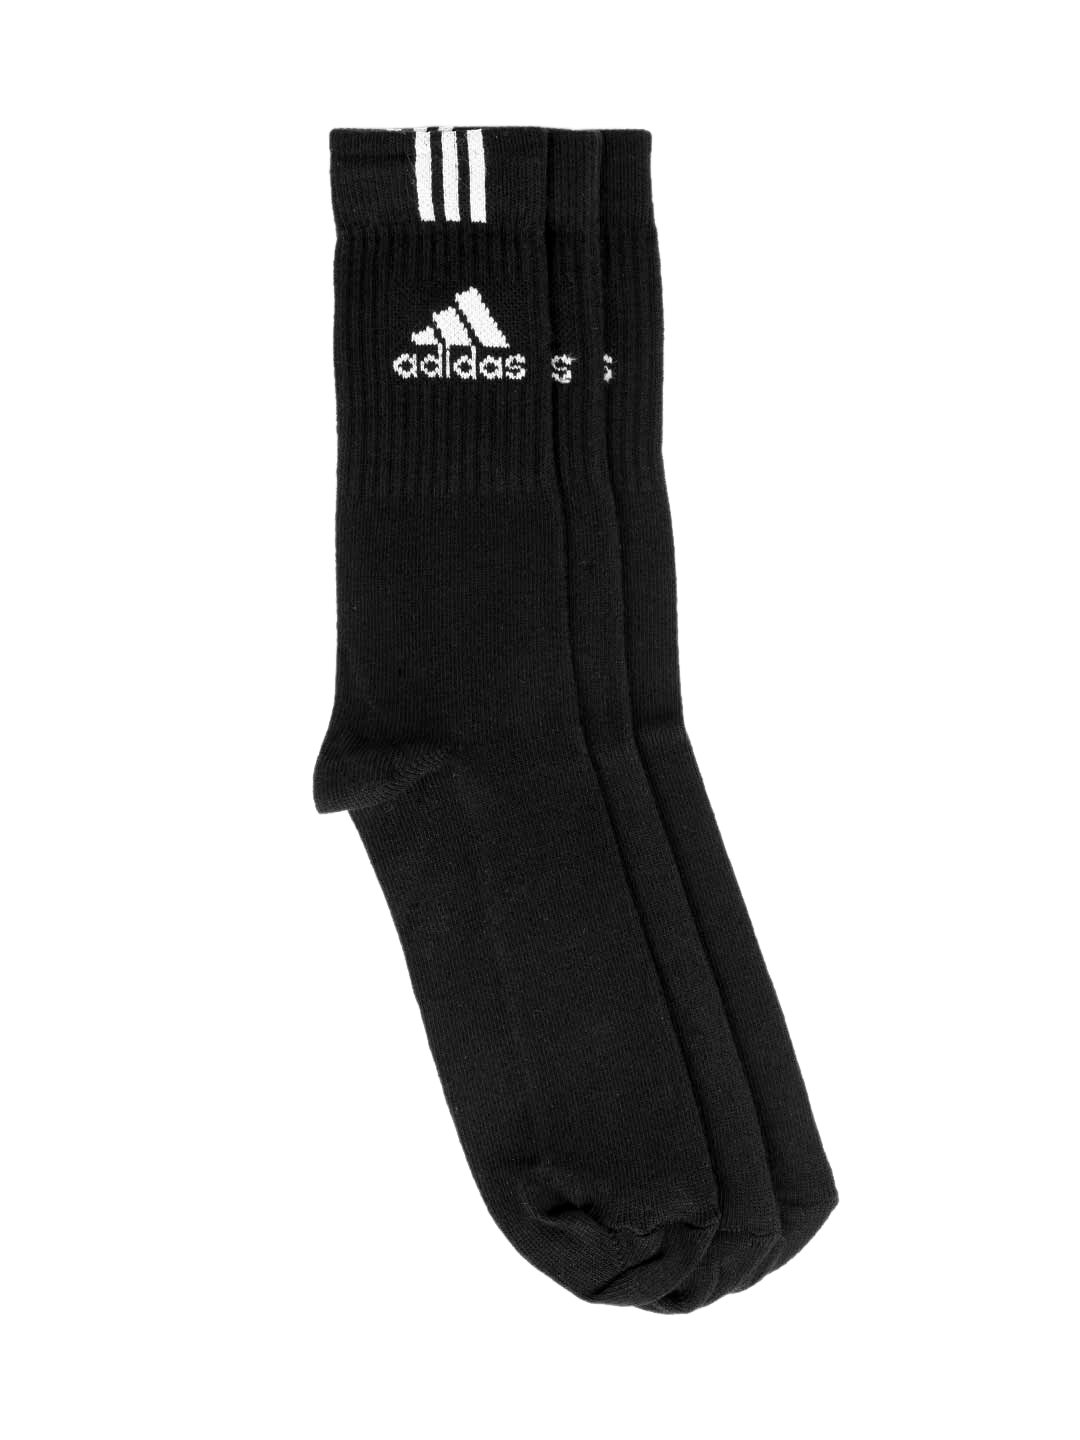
ADIDAS Unisex Pack of 3 Black Socks
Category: Accessories / Socks / Socks
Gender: Unisex
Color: Black
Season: Summer 2012
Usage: Casual